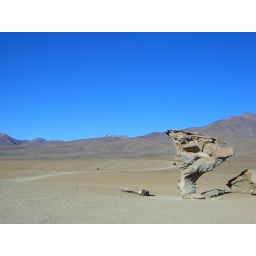
Trees of stone and crop circles in the sand